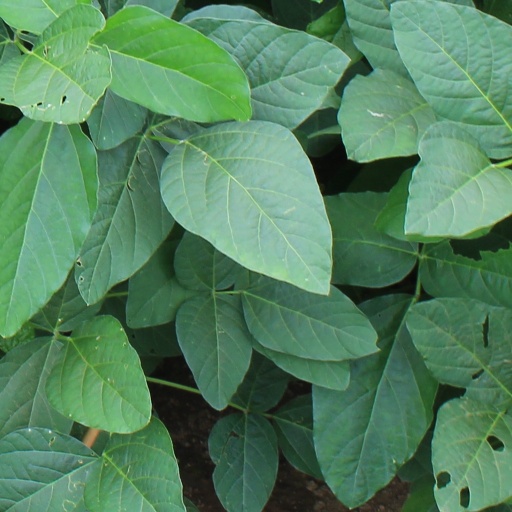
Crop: soybean